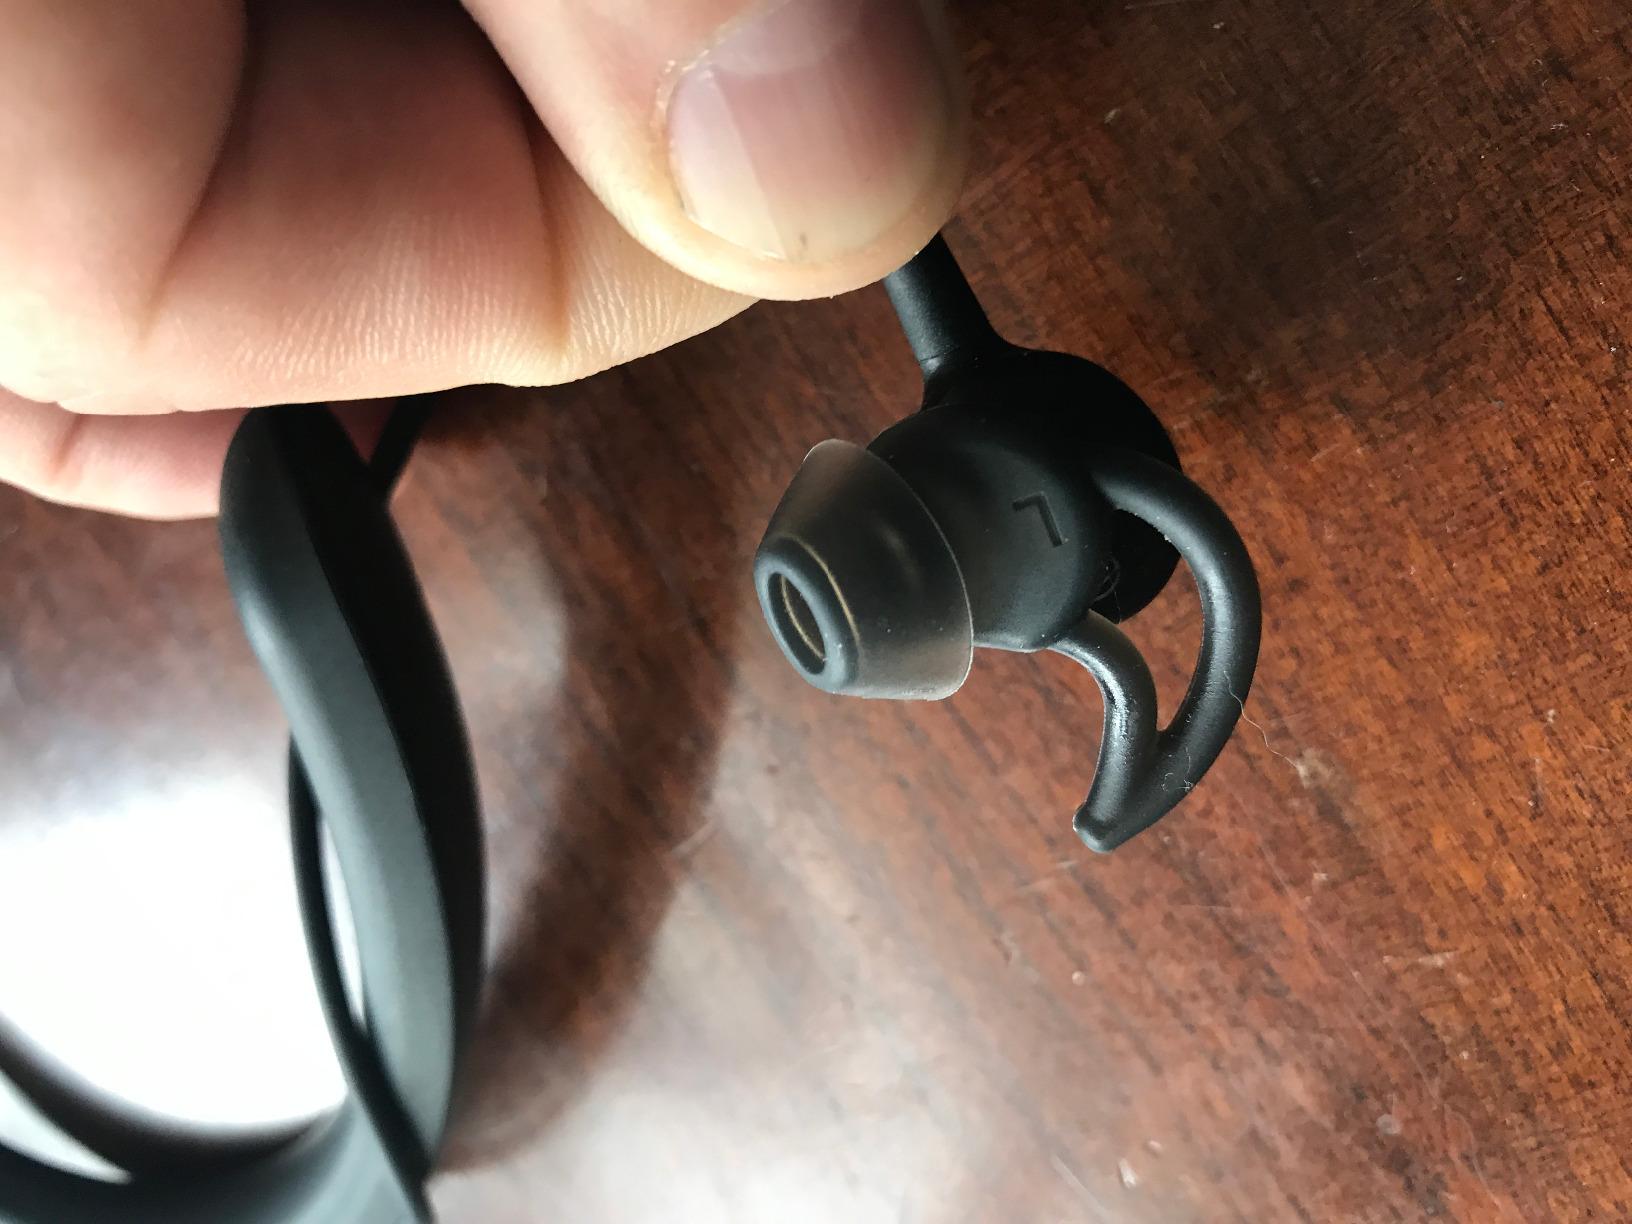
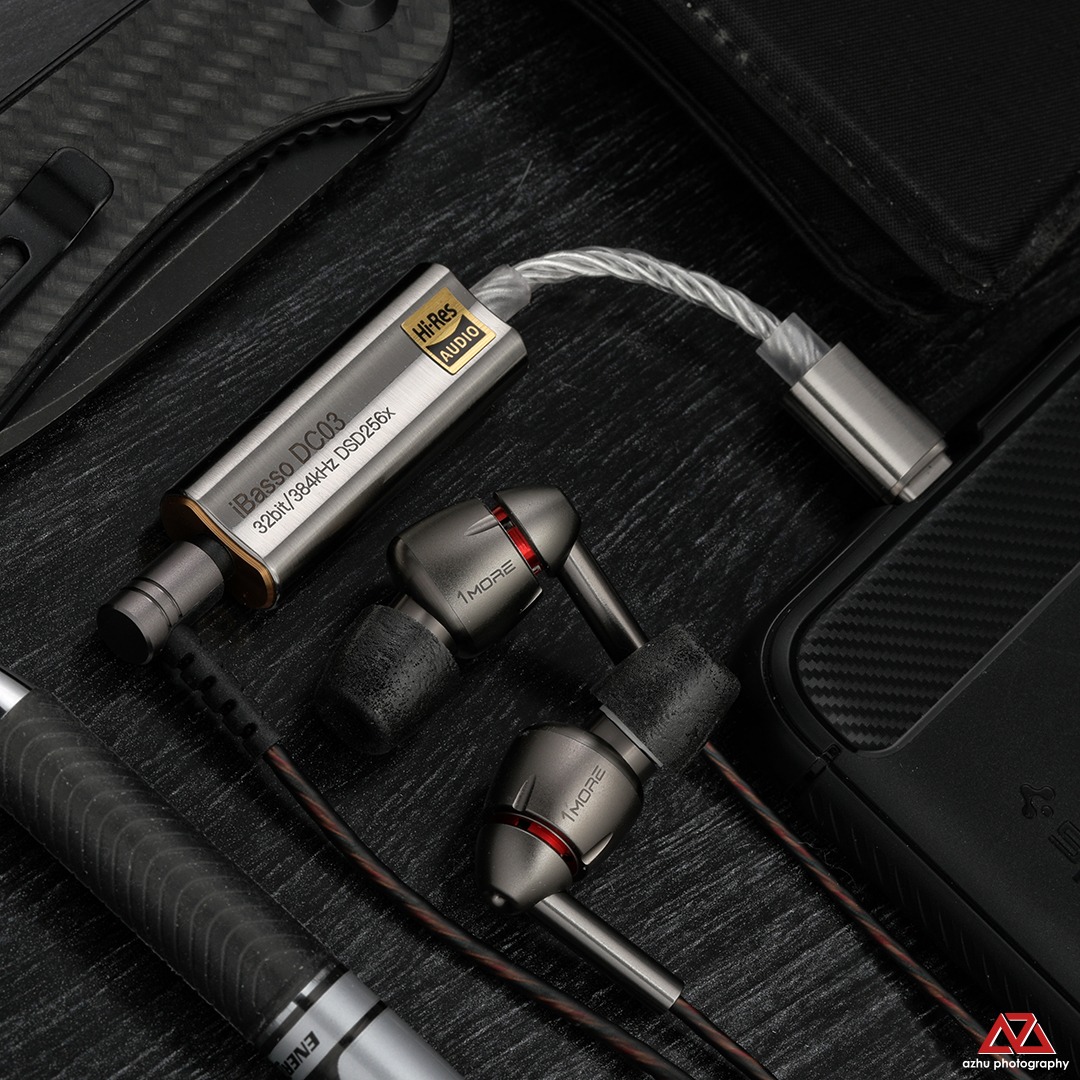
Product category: headphones
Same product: no